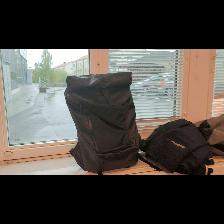
Label: NonHuman